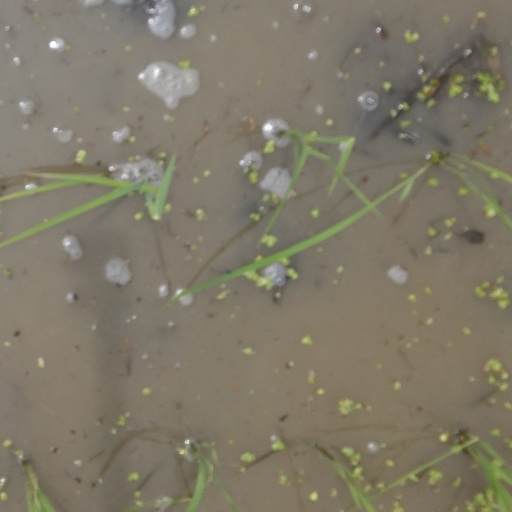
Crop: rice